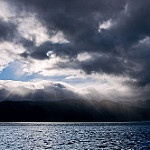
Label: sea